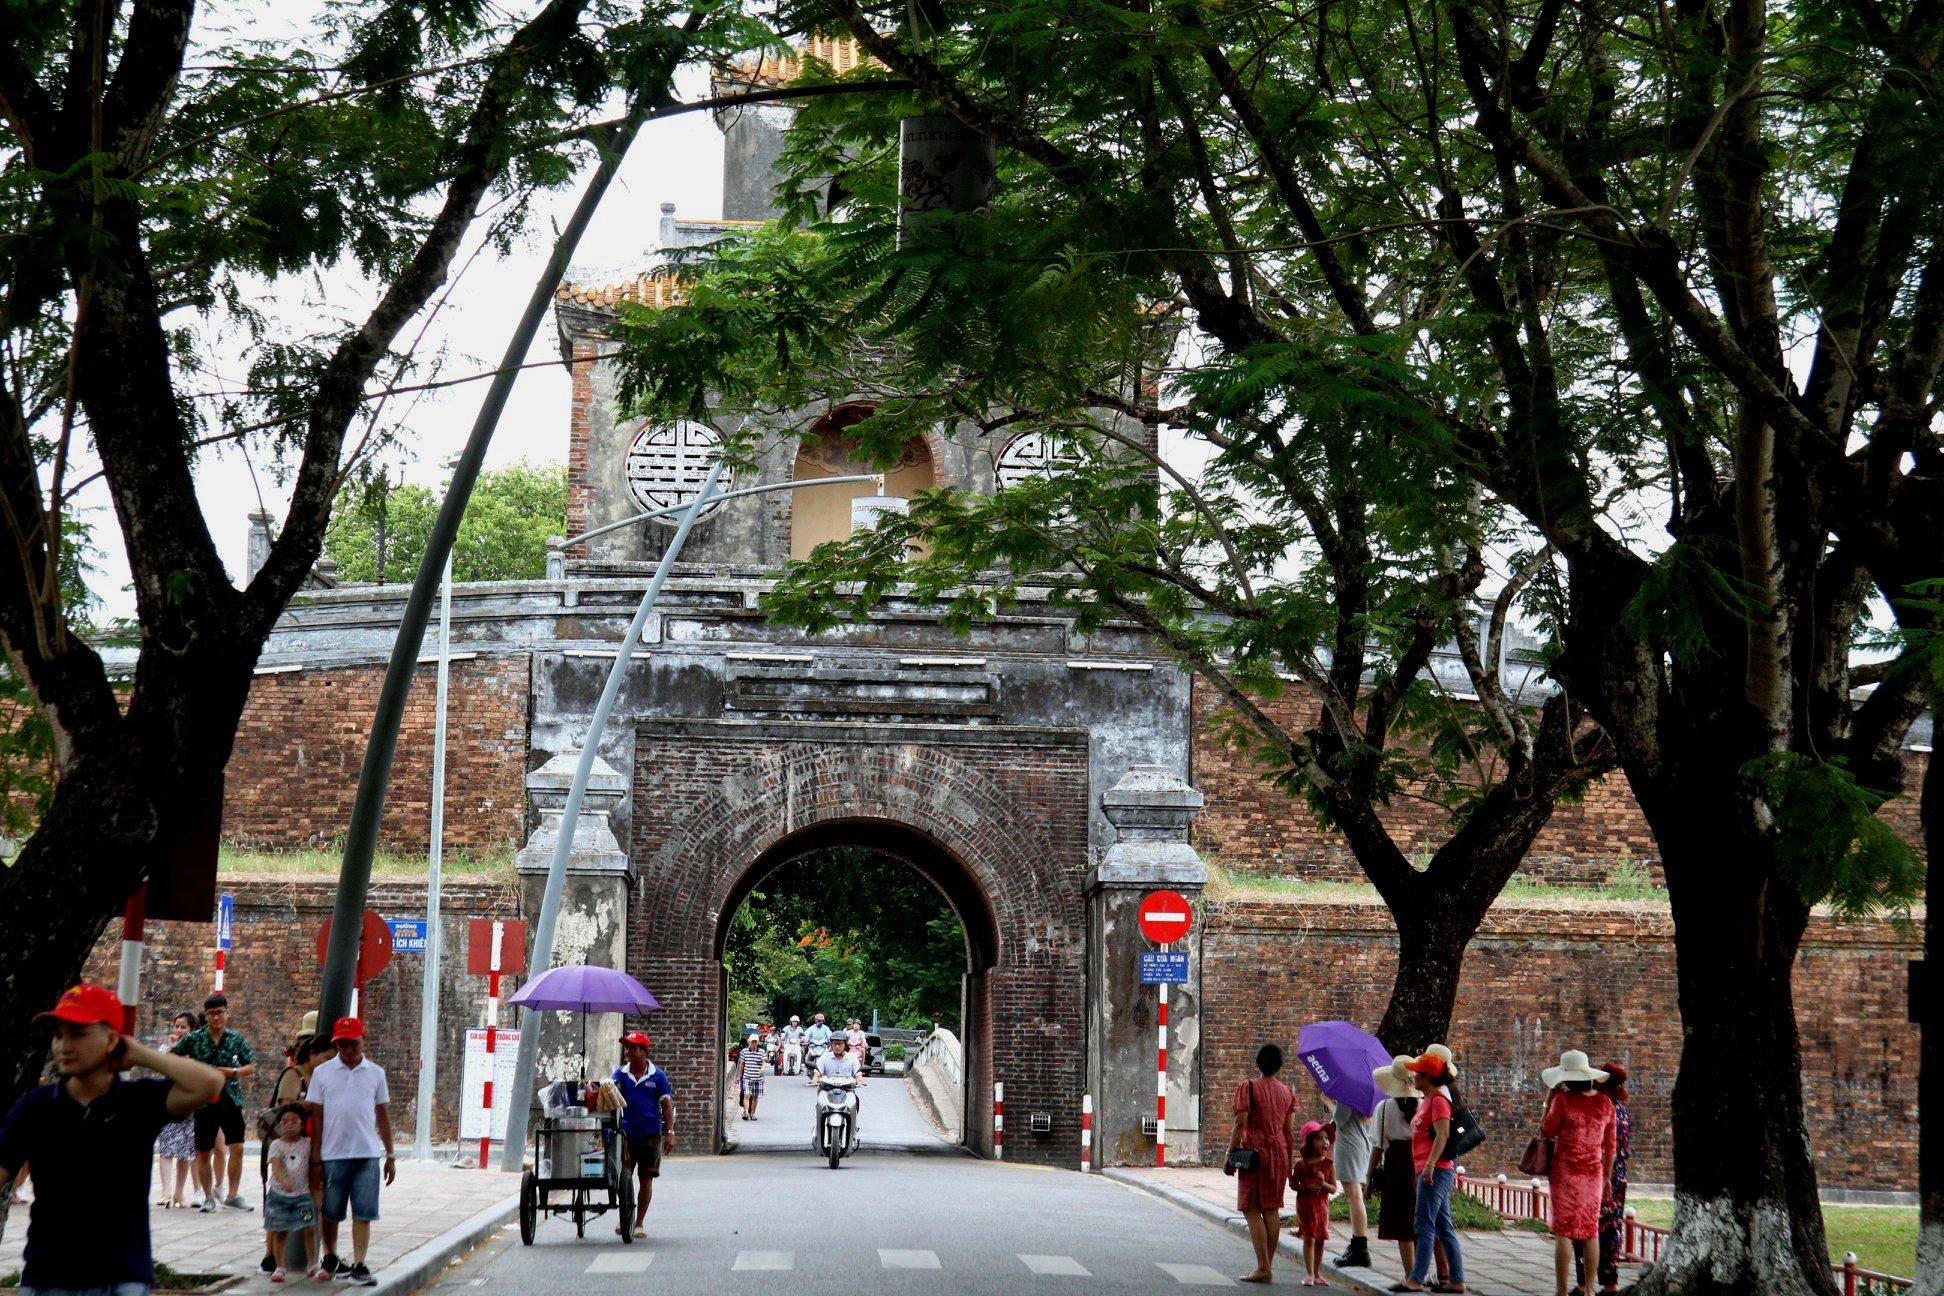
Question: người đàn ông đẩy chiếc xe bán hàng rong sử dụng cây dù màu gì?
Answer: cây dù màu tím